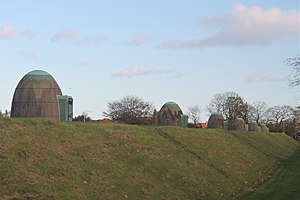
Poul Holsøe / Værker / Som Københavns stadsarkitekt, sammen med en lang række medarbejdere / Anlæg for Københavns Vandværk
Nedgangstårne, Tinghøj (1931)
Tinghøj Vandreservoir
Poul Fiedler Holsøe var en dansk arkitekt, der var stadsarkitekt og borgerrepræsentant i Københavns Kommune. Han er en af de væsentligste eksponenter for nyklassicisme og Bedre Byggeskik.